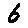
Label: 6